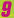
Number: 9